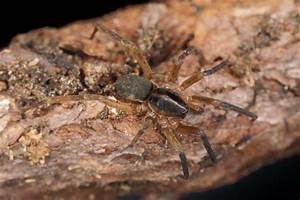
Label: spider